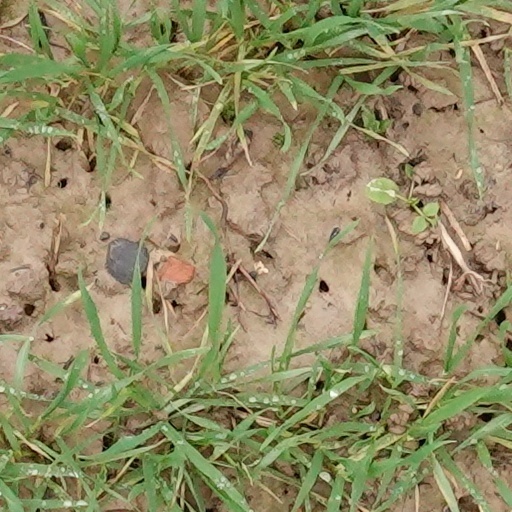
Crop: wheat